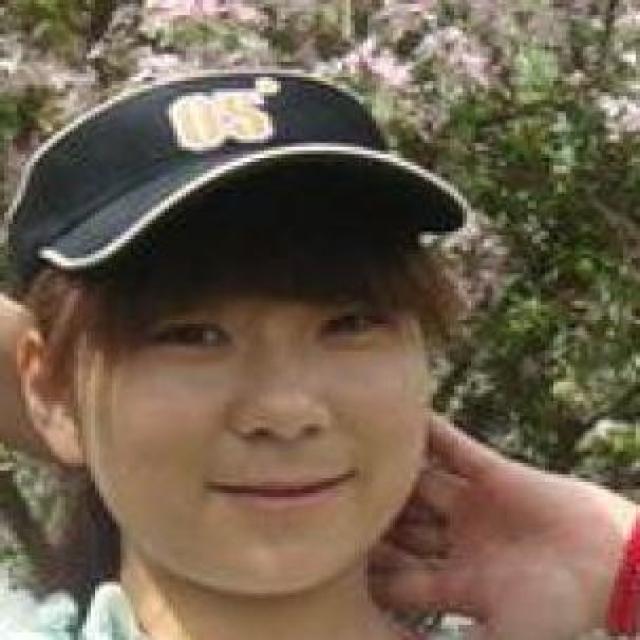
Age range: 21-44